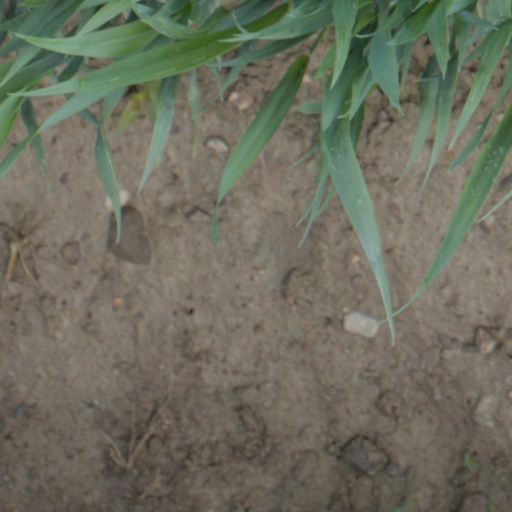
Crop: wheat